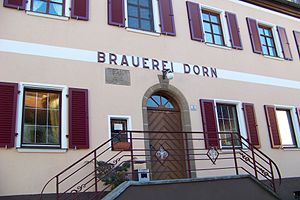
Bruckberg (Mittelfranken) / Billeder
Bruckberg er en kommune i Landkreis Ansbach i Regierungsbezirk Mittelfranken i den tyske delstat Bayern. Den er en del af Verwaltungsgemeinschaft Weihenzell.